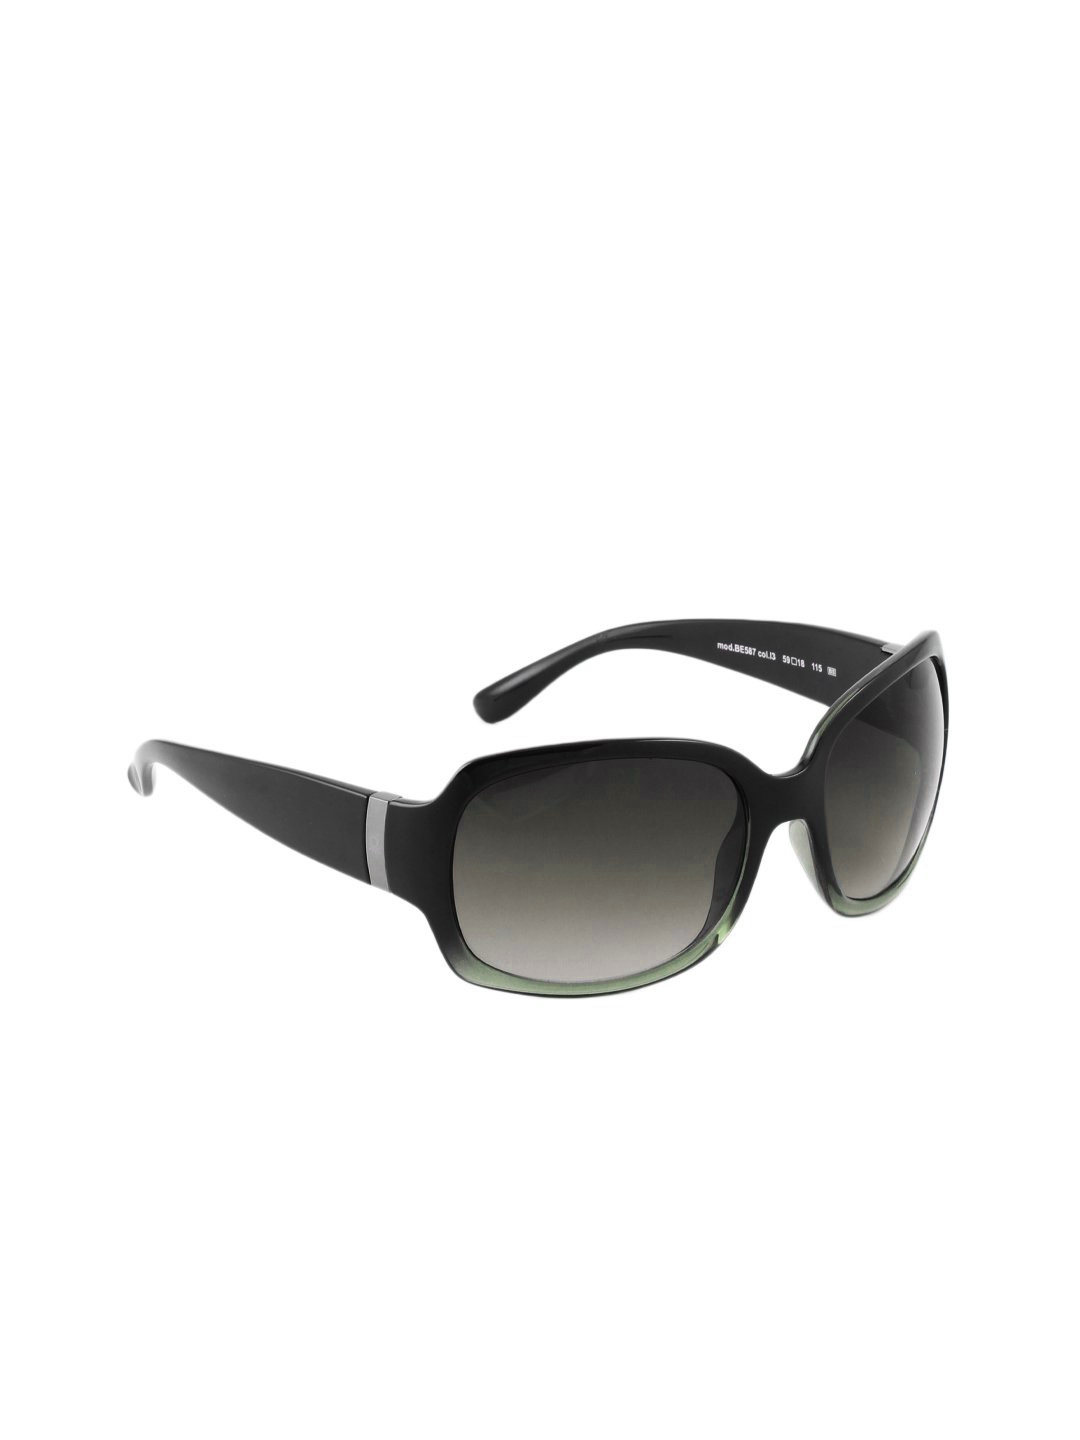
United Colors of Benetton Women Sunglass
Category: Accessories / Eyewear / Sunglasses
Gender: Women
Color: Black
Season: Winter 2016
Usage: Casual